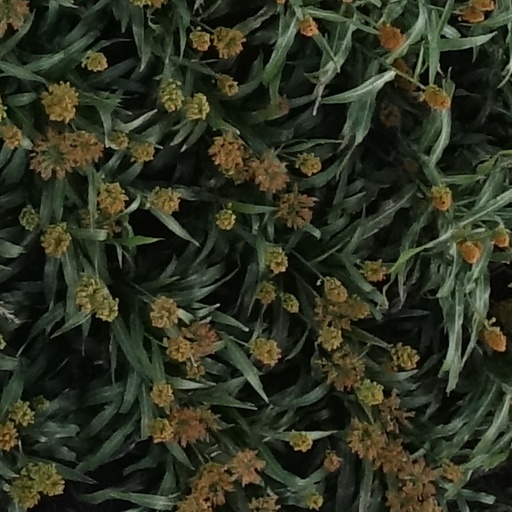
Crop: sorghum